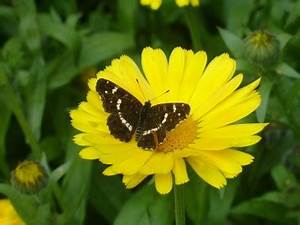
Label: butterfly